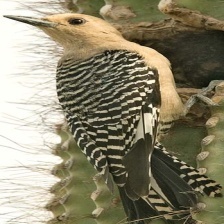
Species: GILA WOODPECKER
Scientific name: MELANERPES UROPYGIALIS